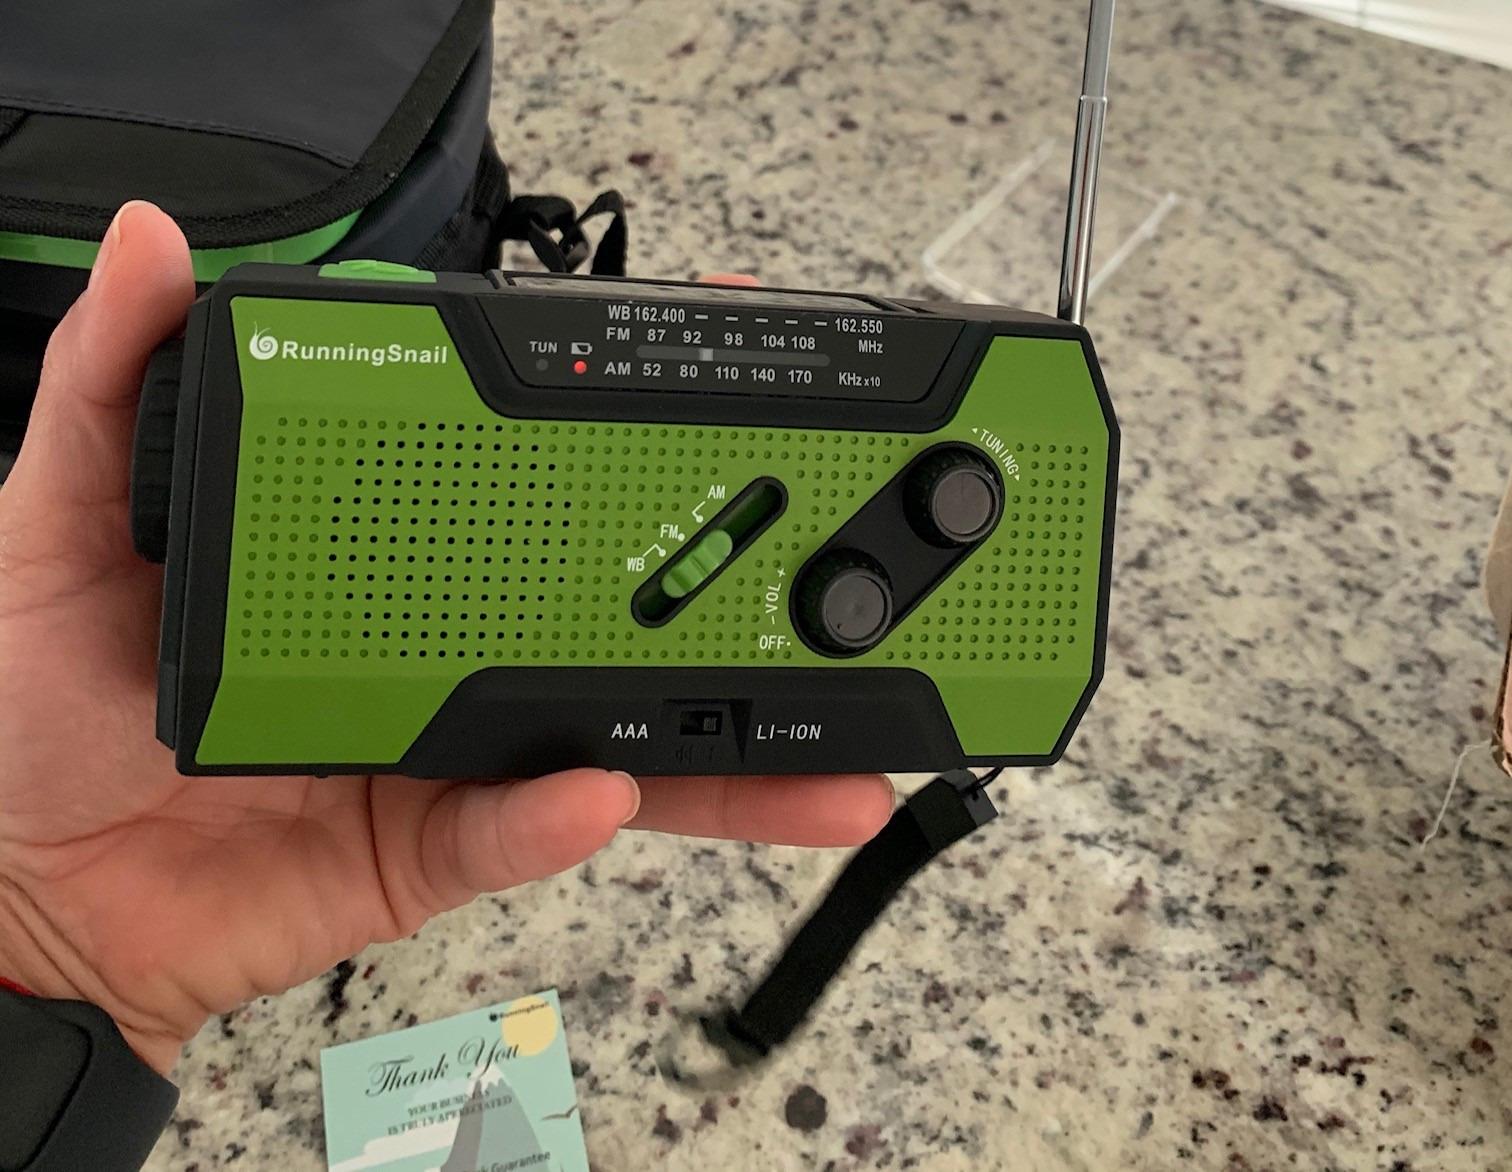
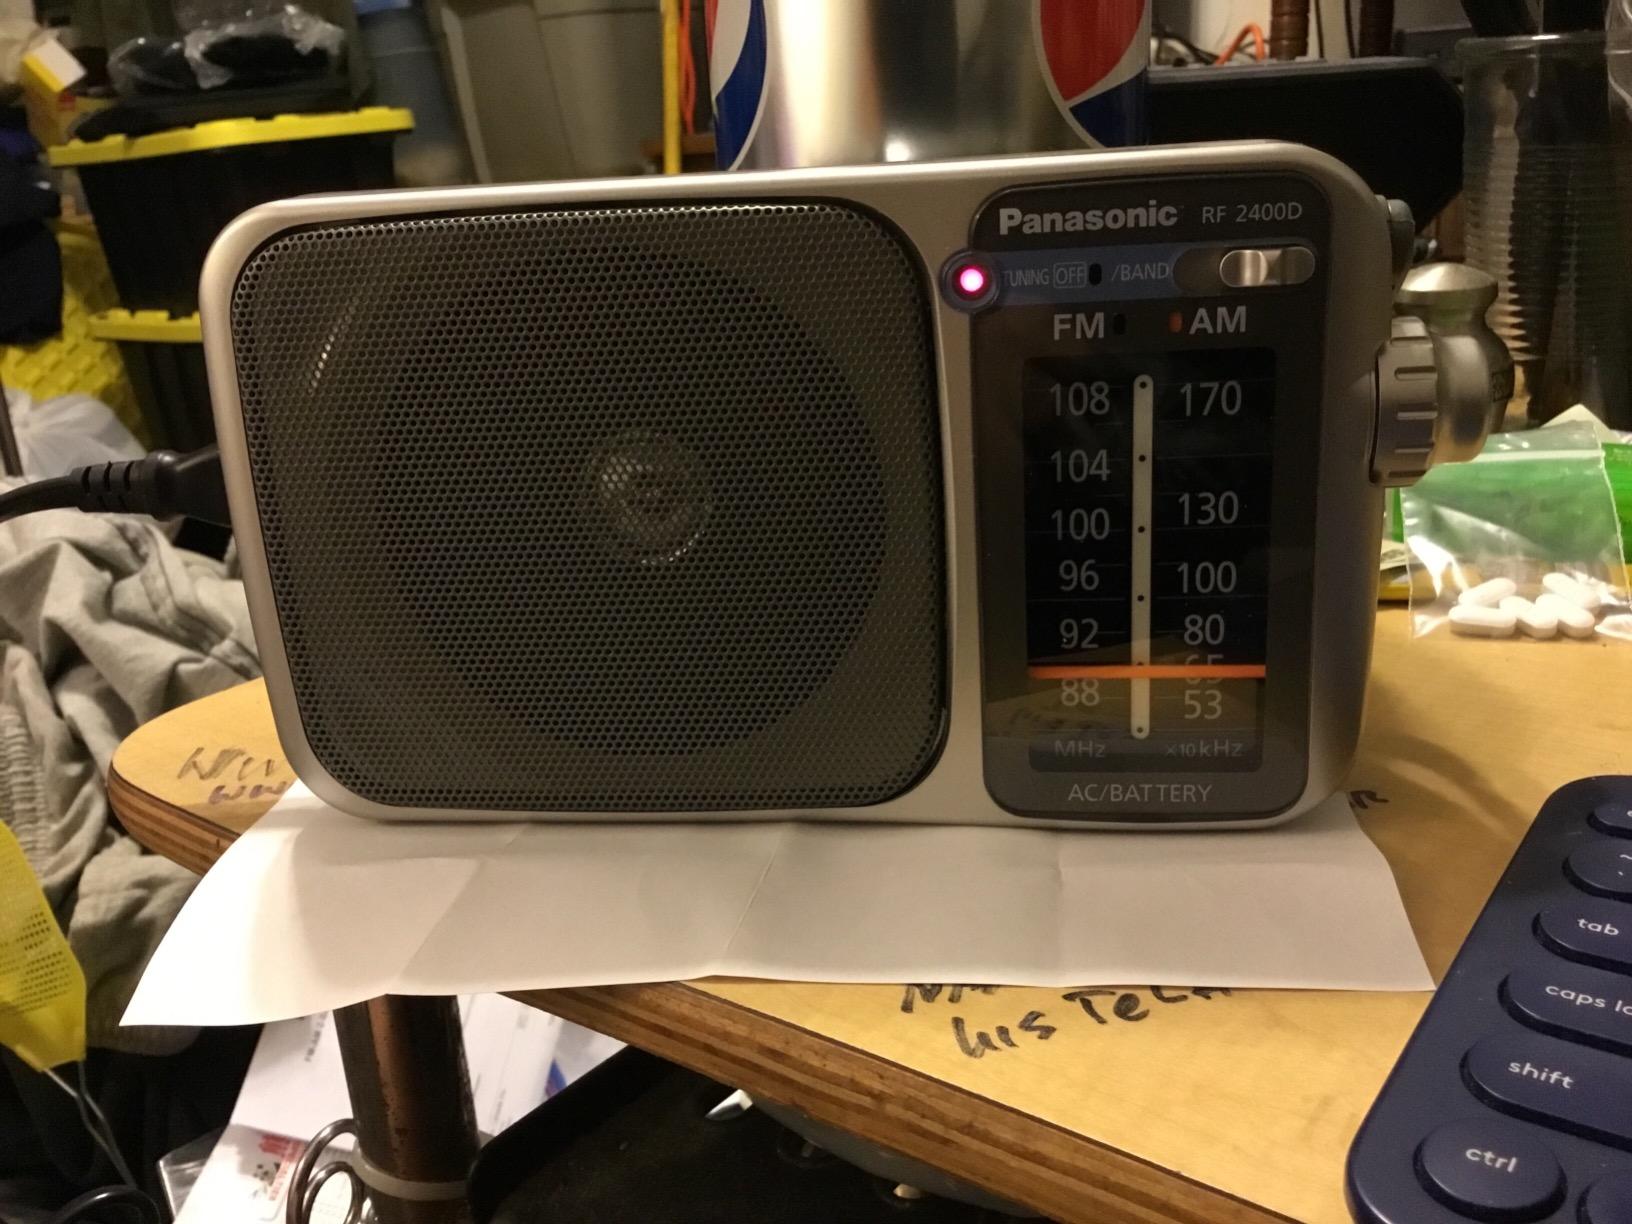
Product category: radio
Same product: no